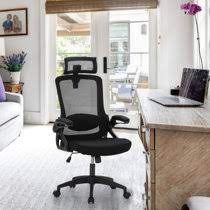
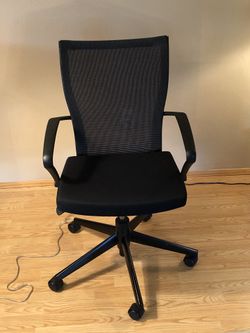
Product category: items_chair
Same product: no